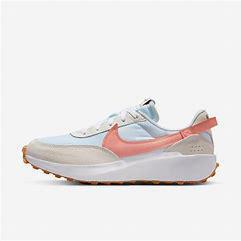
Brand: Nike
Model: Waffle Debut